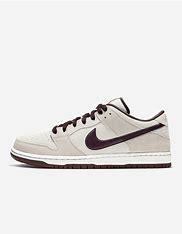
Brand: Nike
Model: SB Dunk Pro